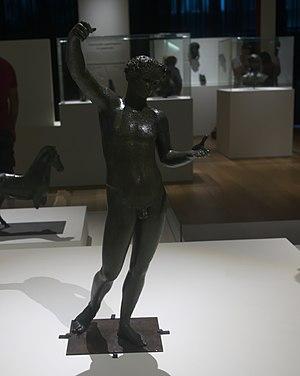
Volubilis est une ville antique berbère, puis romanisée, capitale du royaume de Maurétanie, située dans la plaine du Saïss au Maroc, sur les bords de l'oued Rhoumane, rivière de la banlieue de Meknès, non loin de la ville sainte de Moulay Driss Zerhoun où repose Idriss Iᵉʳ, fondateur de la dynastie des Idrissides.